Alexander I of Yugoslavia

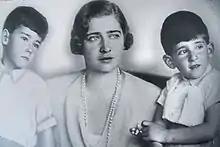
Queen Maria with two of her children, Tomislav and Andrej

In 1909, a scandal broke when Crown Prince George, Alexander's older brother, killed a servant by kicking him in the stomach. Following pressure from powerful figures such as Prime Minister Nikola Pašić and high-ranking officers Dragutin "Apis" Dimitrijević and Petar Živković, George publicly renounced his claim to the throne in March of that year in favour of Alexander.